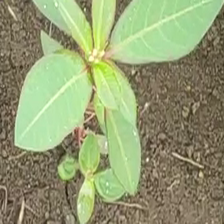
Weed species: Moti_dudhi(Euphorbia_geneculata_L)